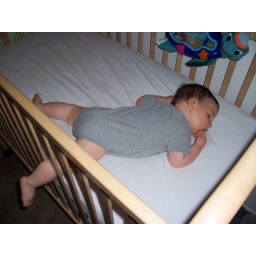
Naptime. You can't see it in the photo, but he chucked his empty bottle clear across the room.